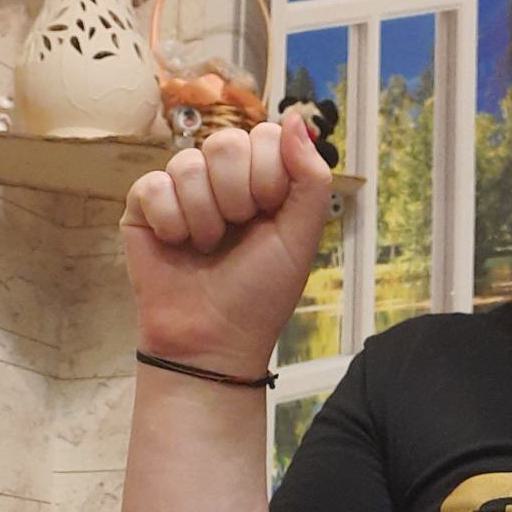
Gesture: fist